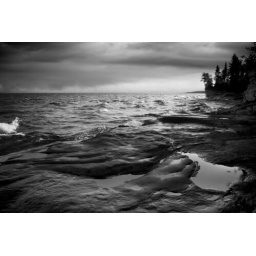
Minor photomanip, i replaced the clear sky with a stormy one. otherwise this was taken in Michigan.